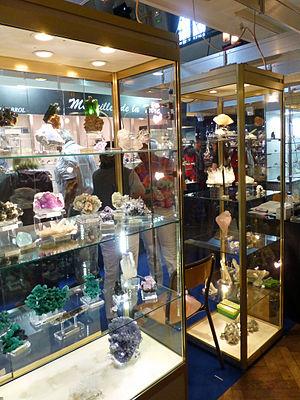
Sainte-Marie-aux-Mines (Haut-Rhin)
Villes et Pays d’art et d’histoire est un label officiel français attribué depuis 1985 par le ministère de la Culture et de la Communication aux communes ou pays de France qui s’engagent dans une politique d’animation et de valorisation de leurs patrimoines bâti, naturel et industriel, ainsi que de l’architecture. Ce label succède à l’appellation « Ville d’art », disparue en 2005.